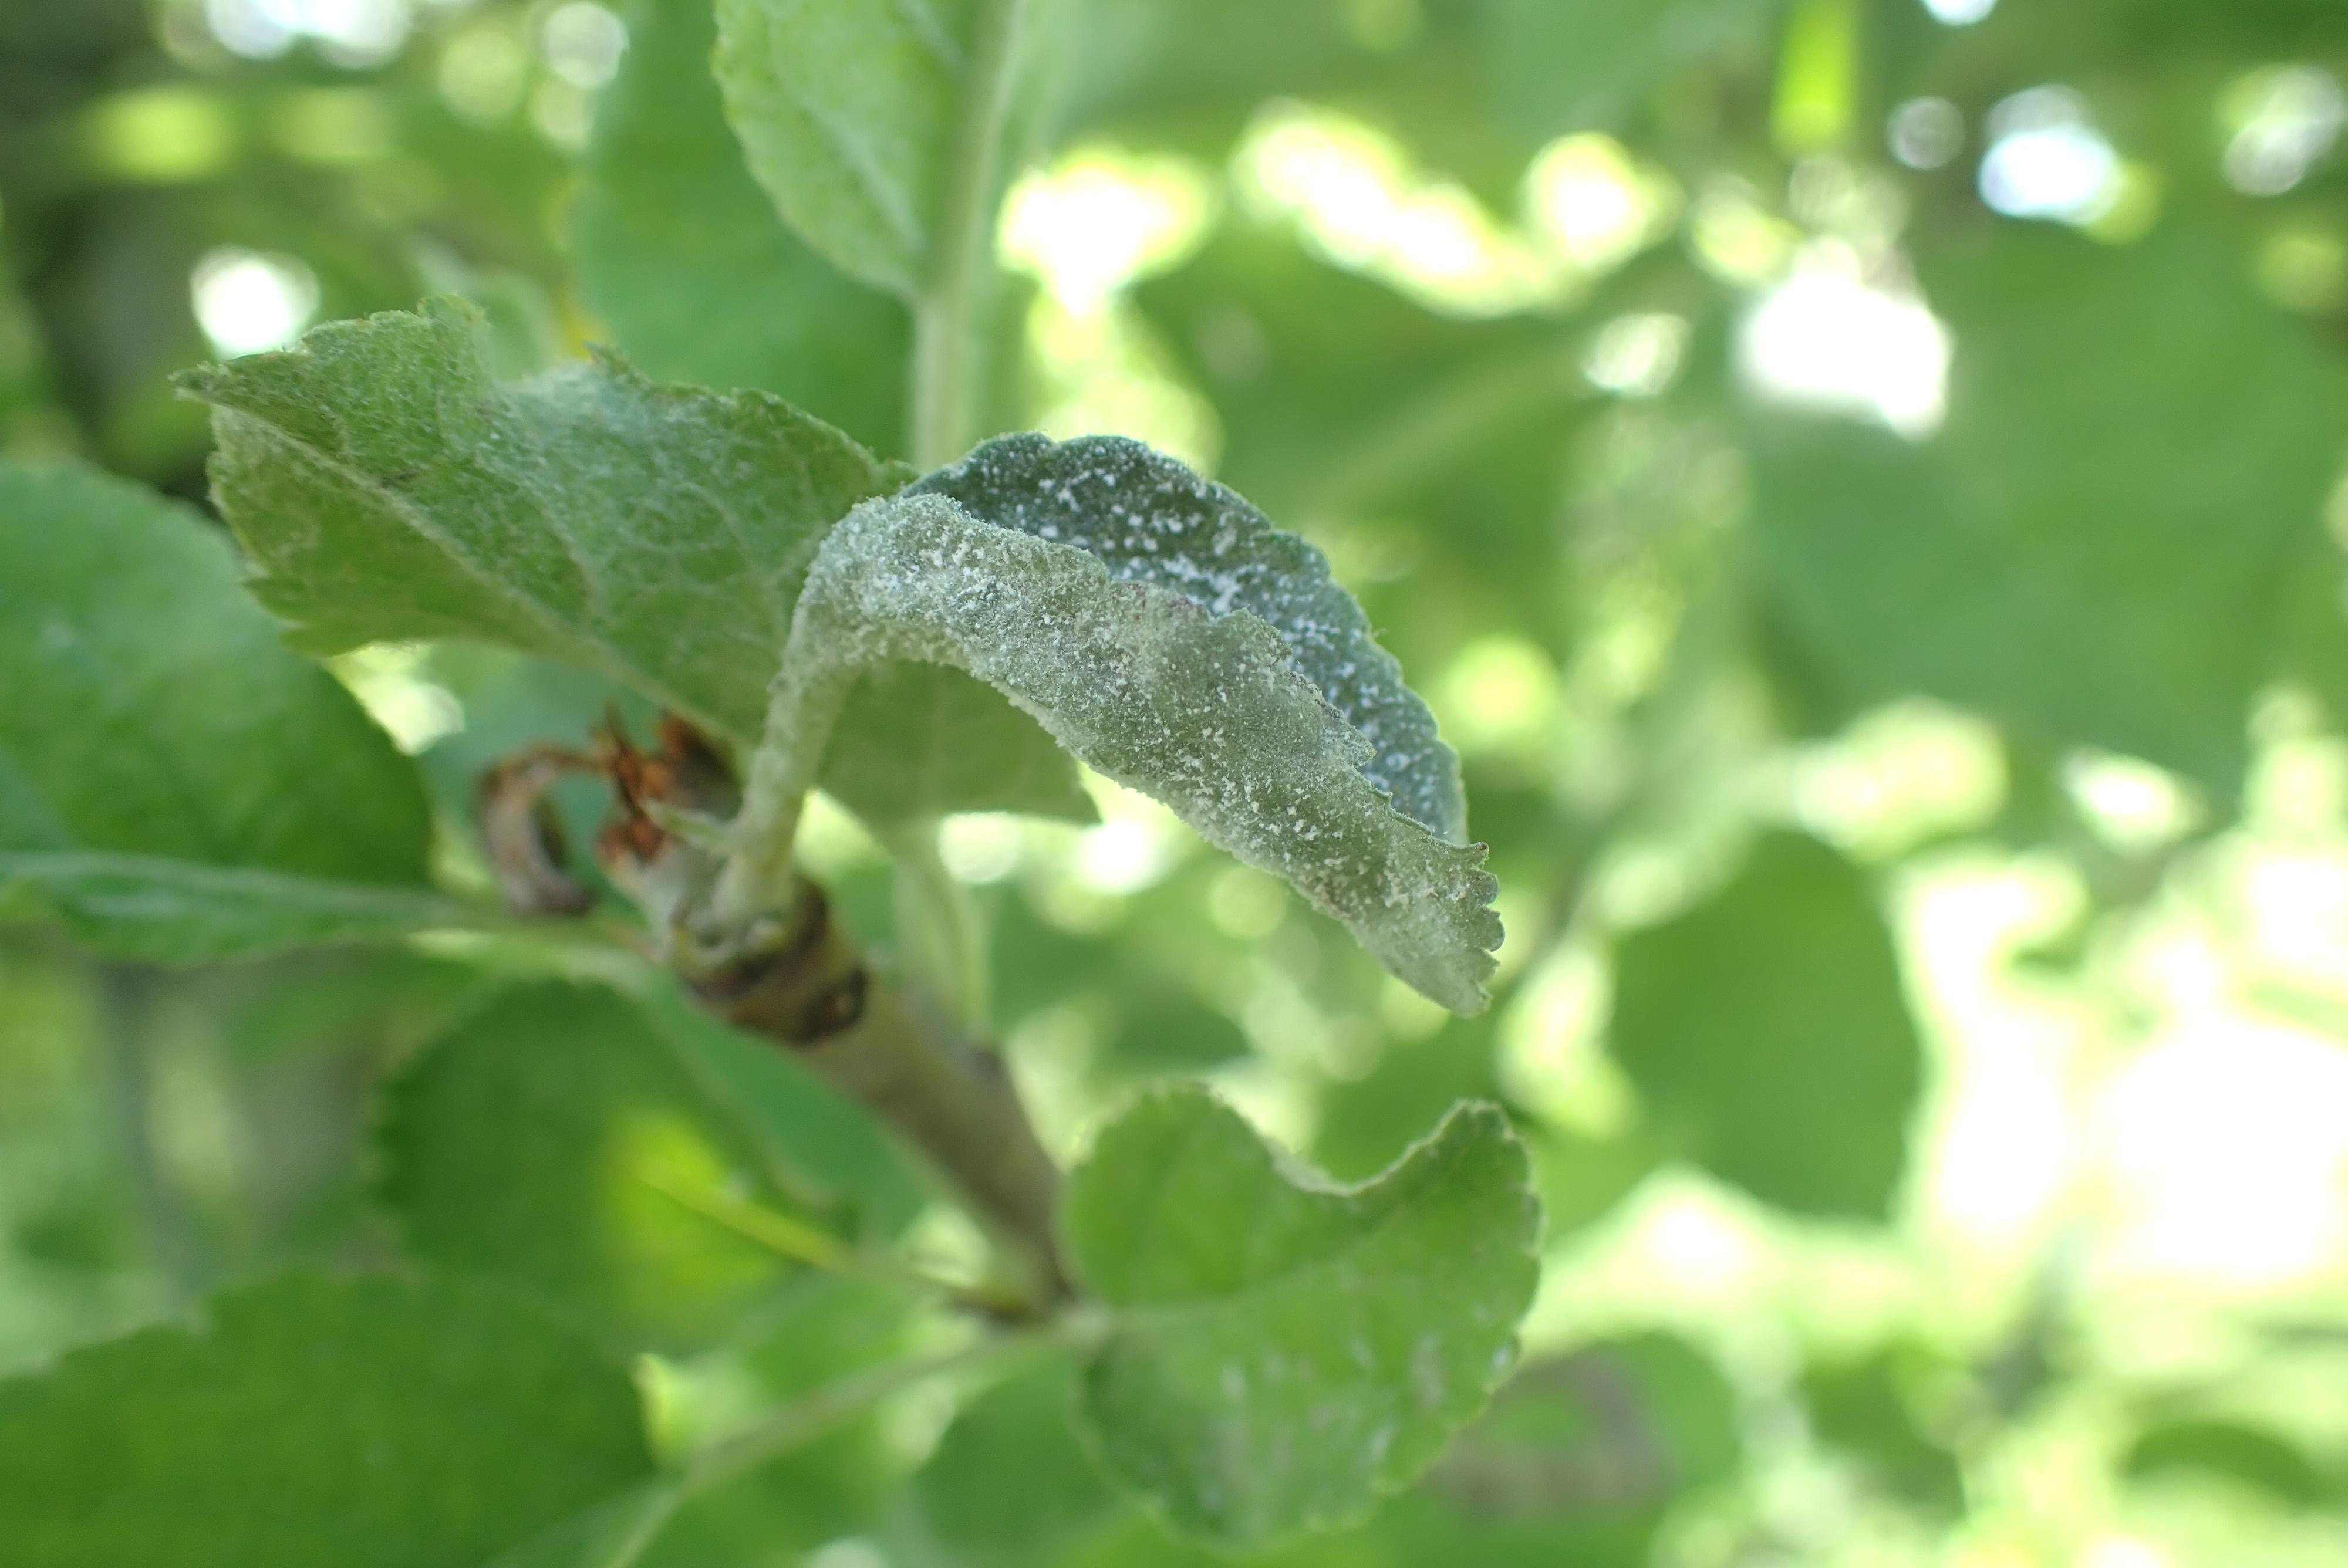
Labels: powdery_mildew